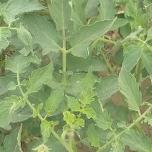
Crop: Tomato
Condition: healthy-leaf